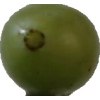
Label: grape